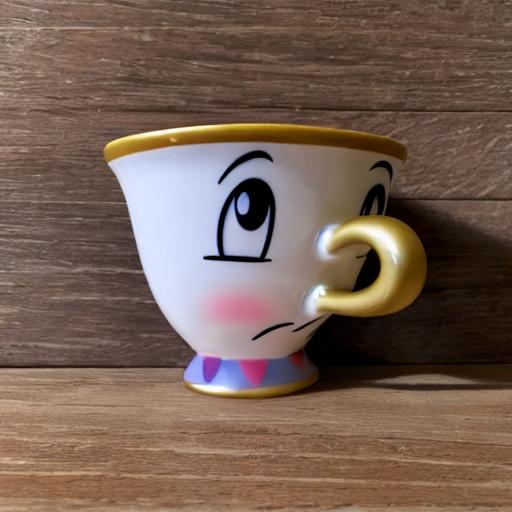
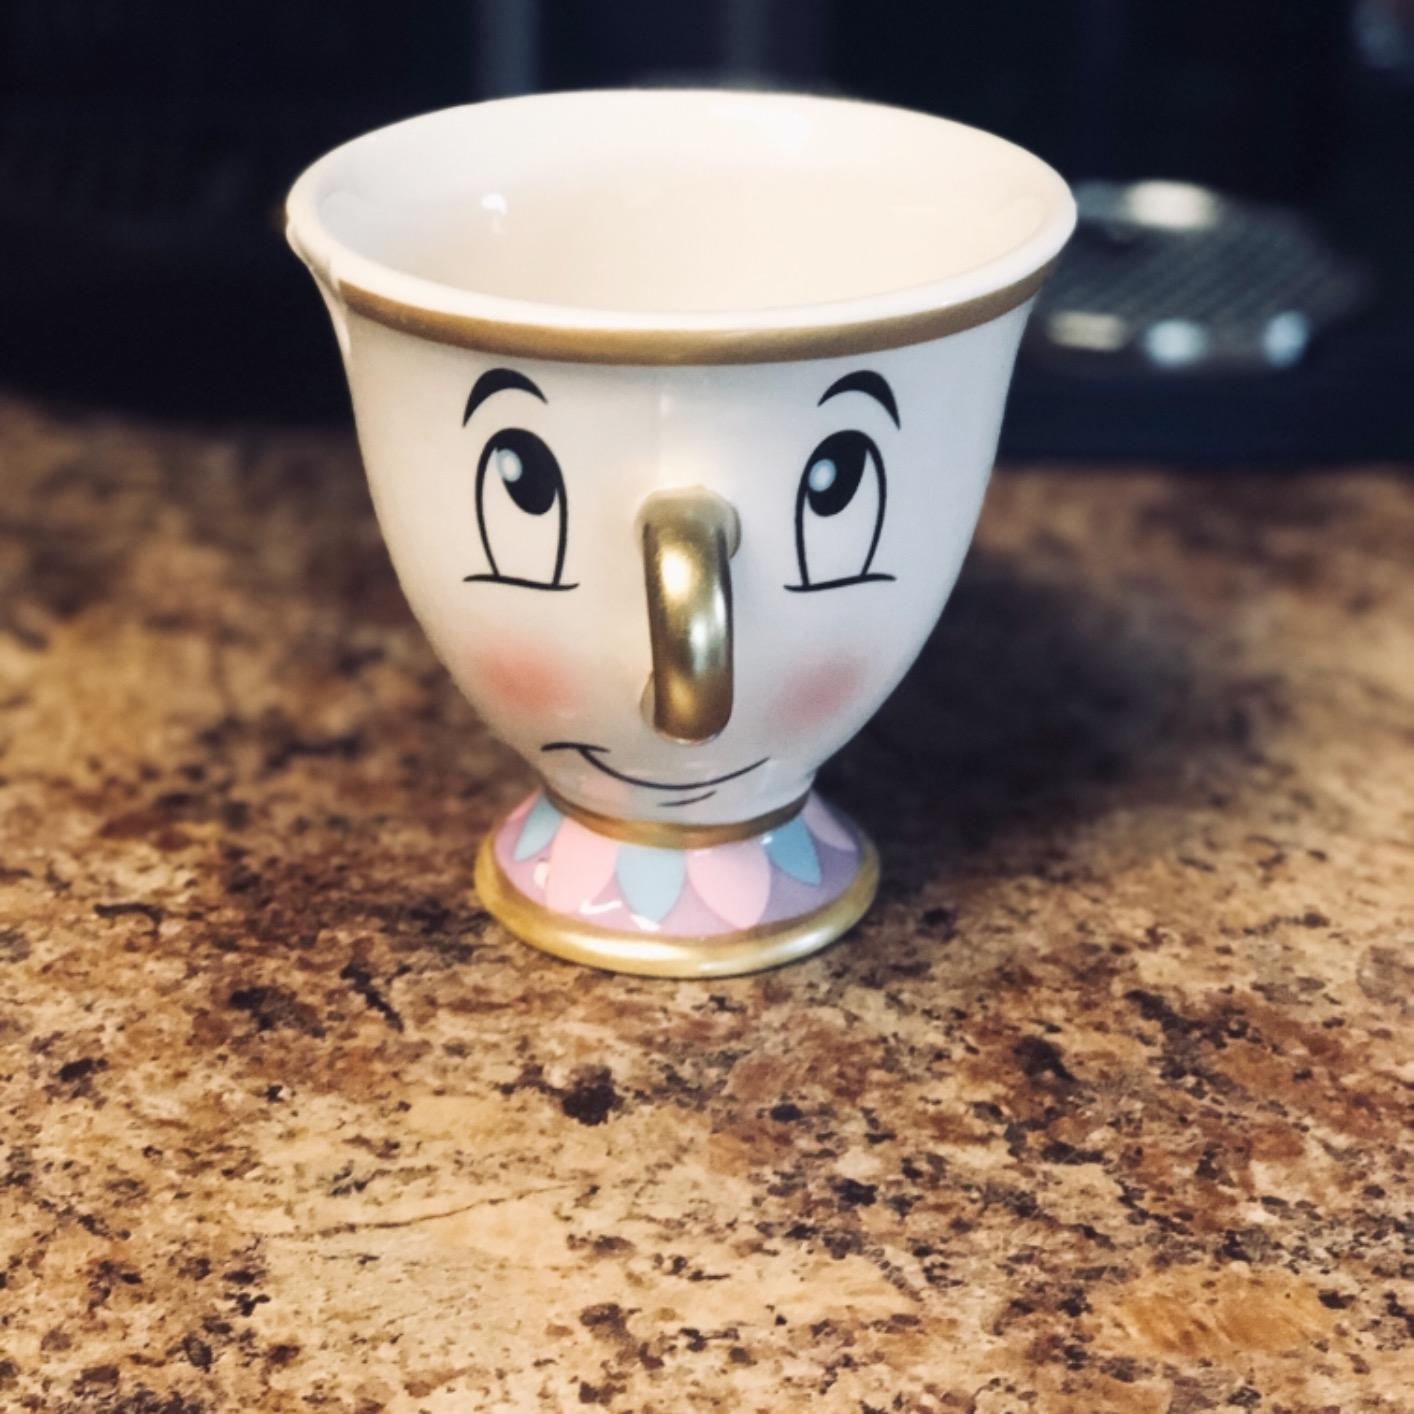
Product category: items_mug
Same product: no